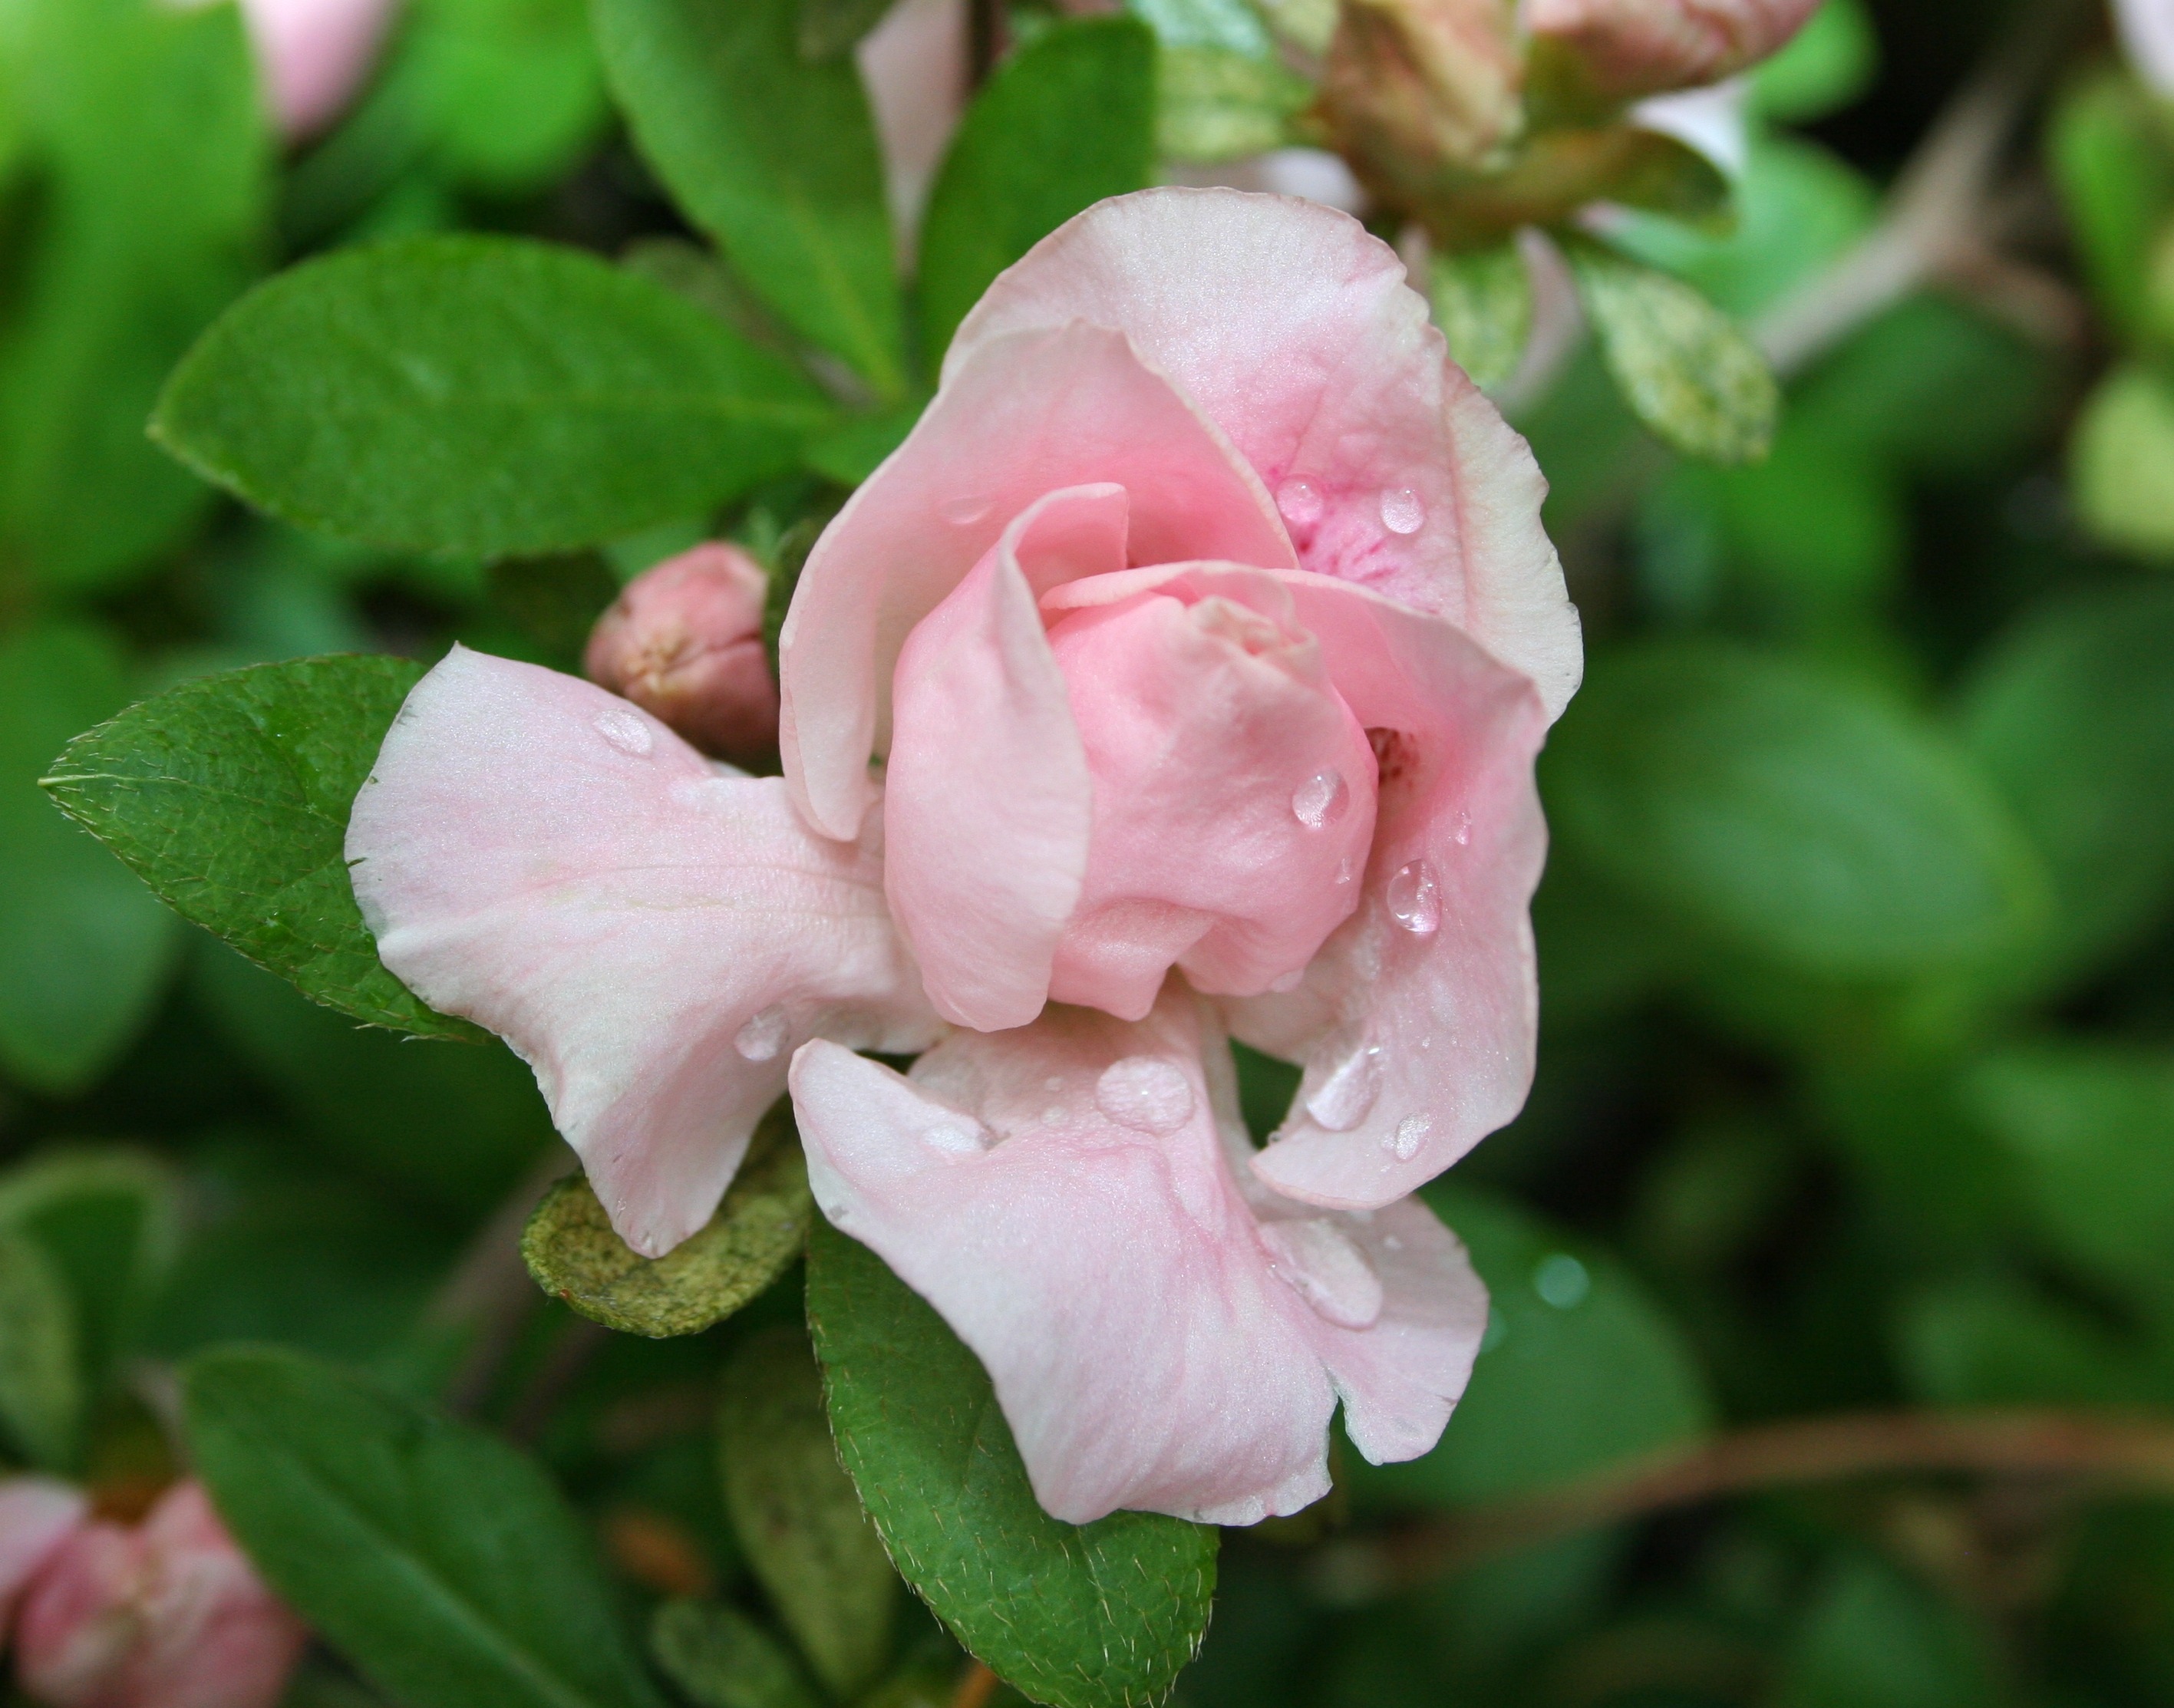
nature, blossom, growth, plant, flower, petal, rose, spring, botany, blooming, pink, flora, perennial, shrub, pretty, ornamental, bud, flowering, azalea, macro photography, flowering plant, garden roses, rose family, light pink, woody plant, land plant